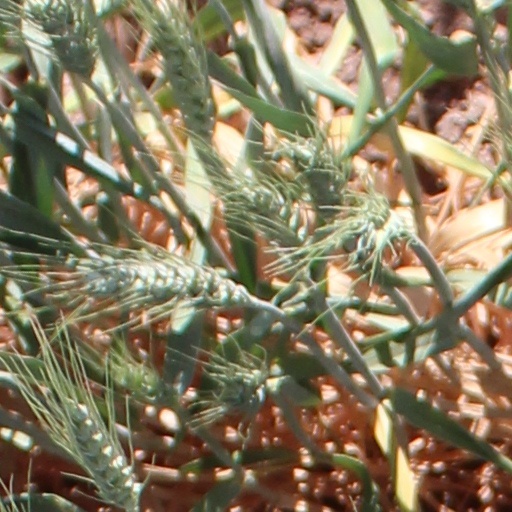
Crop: wheat